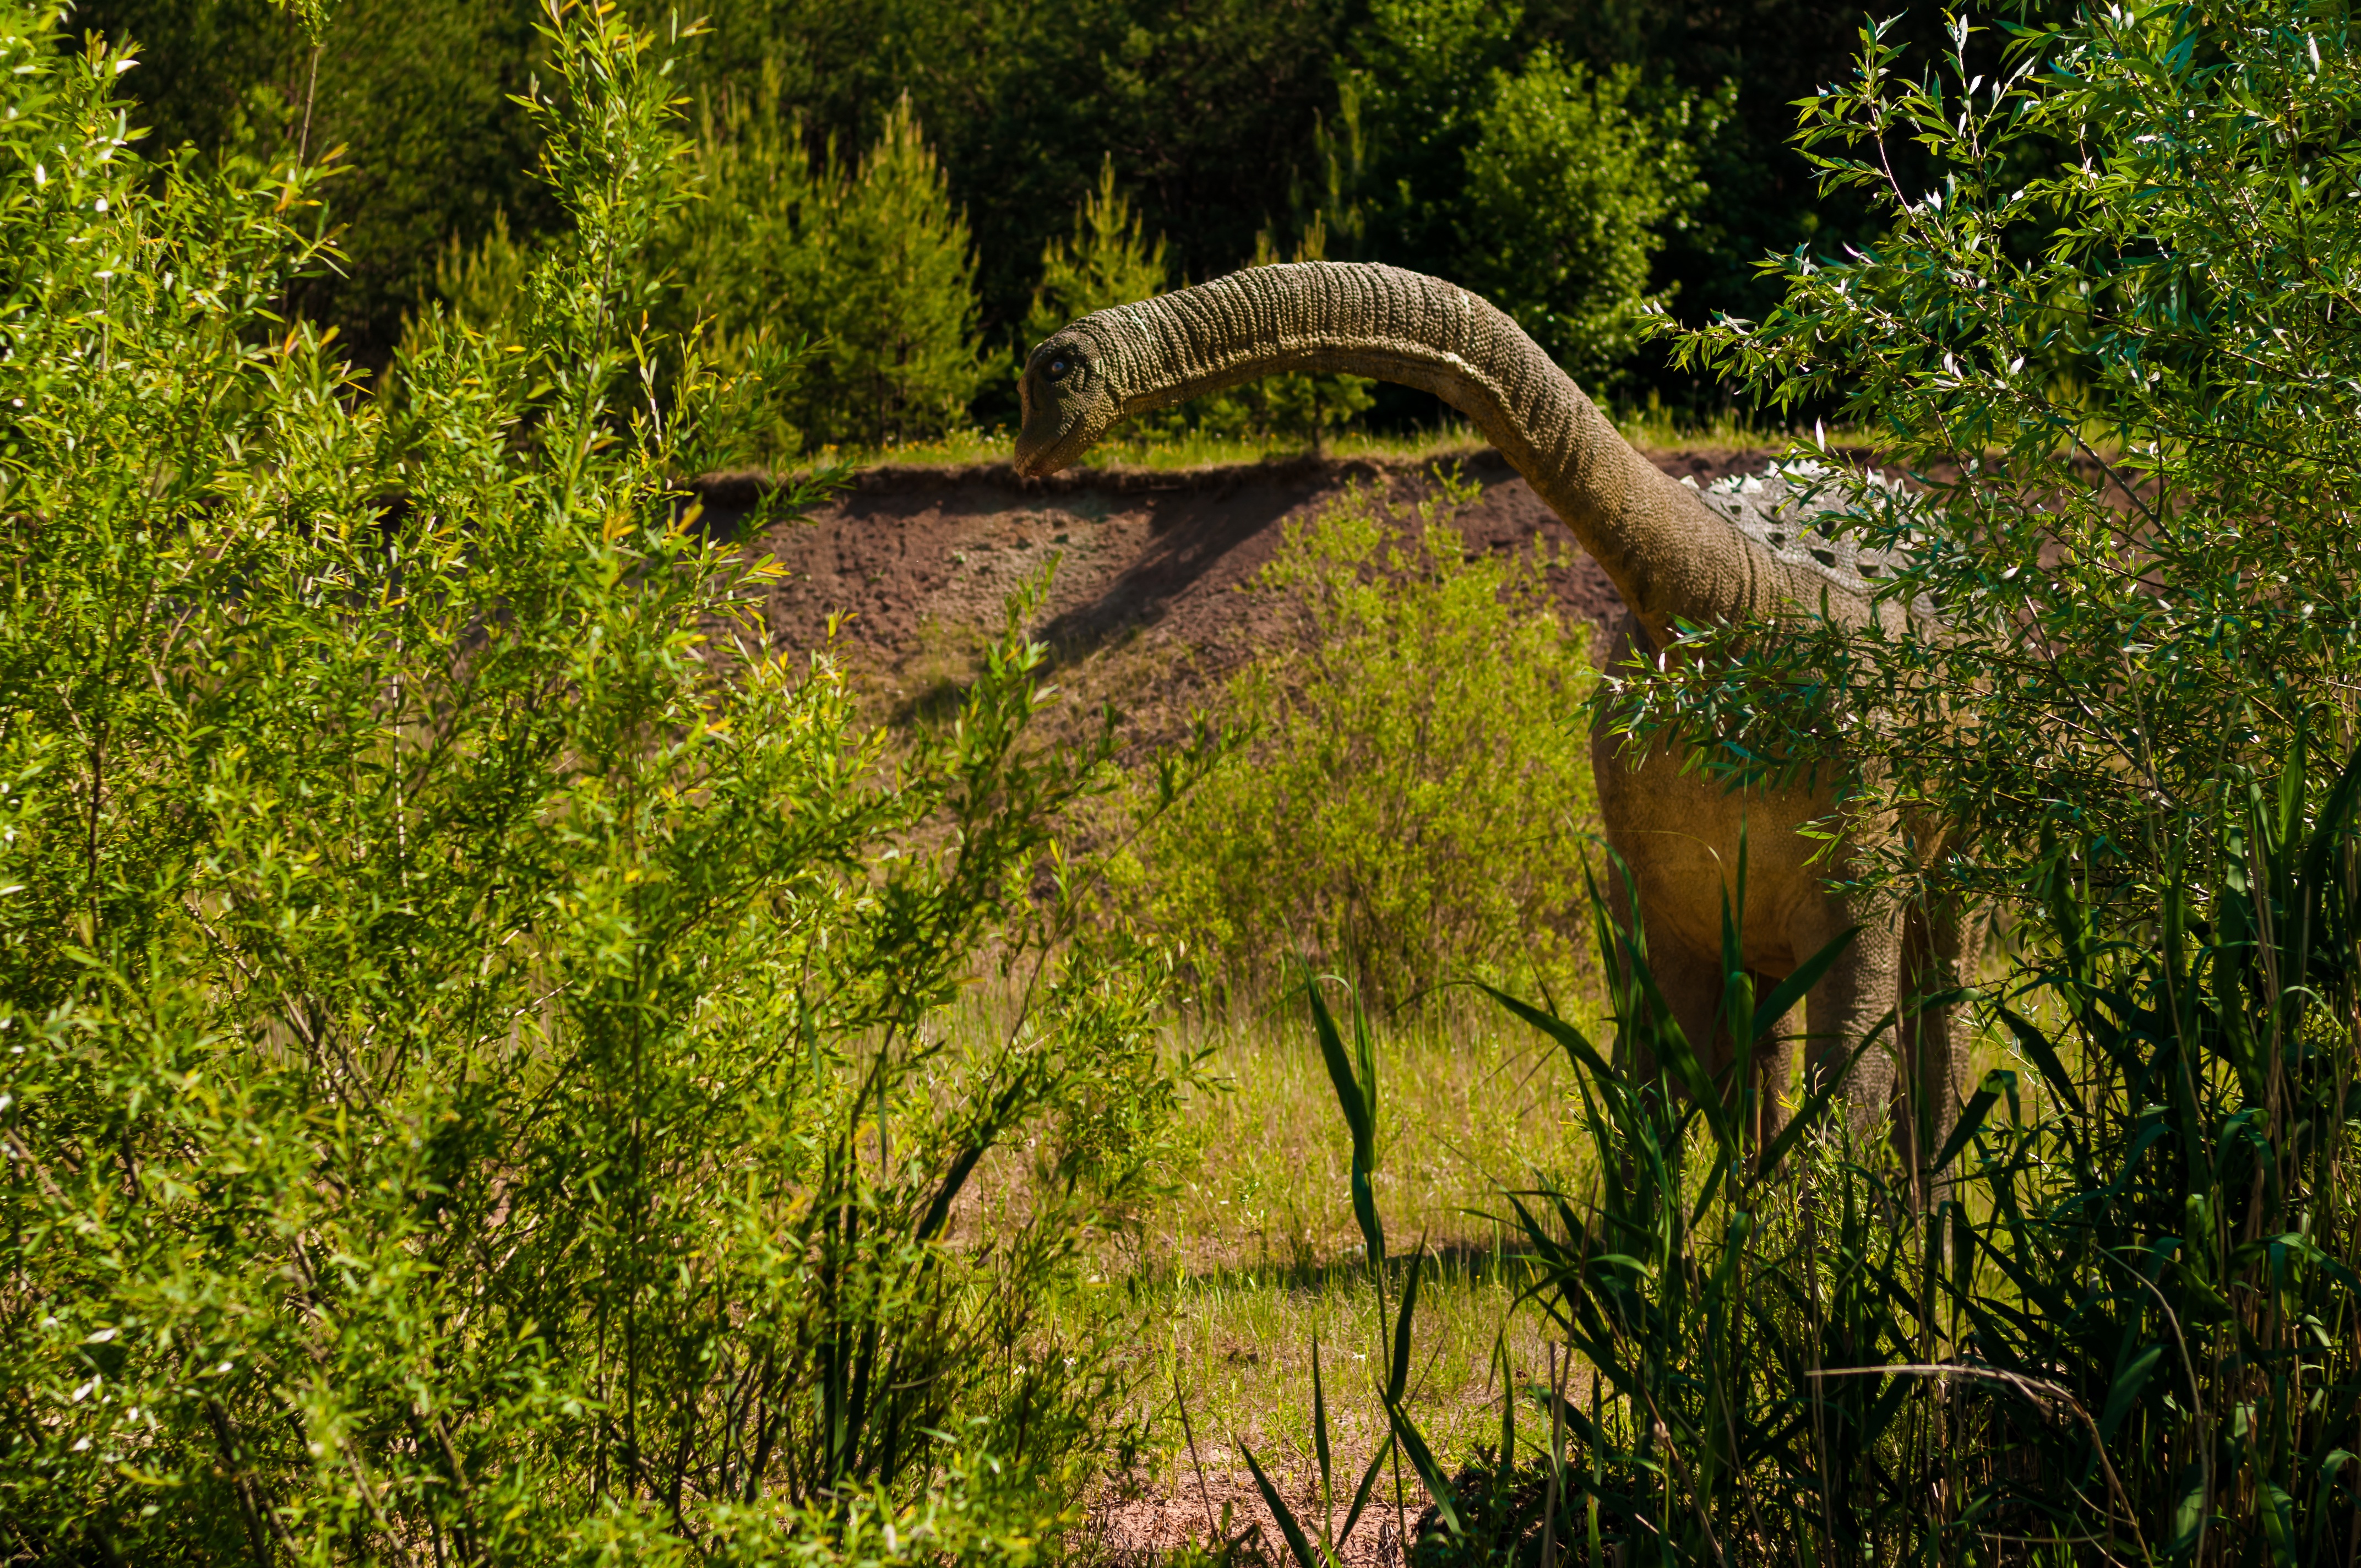
tree, nature, forest, wilderness, open, old, animal, wildlife, model, green, jungle, natural, park, mammal, ancient, botany, predator, dead, fauna, savanna, lizard, shark, mouth, great, legs, rainforest, poland, wetland, insects, monster, giant, dragon, age, history, skeleton, large, fossil, woodland, rex, exhibition, bad, habitat, dinosaur, hunter, tooth, extinct, ecosystem, prehistoric, paleontology, tyrannosaurus, stegosaurus, evil, pterodactyl, jurassic, triceratops, carnivores, dino, allosaurus, the figurine, jaws, gad, terrible, excursions, monstrous, theropods, spinosaurus, giganotosaurus, afrovenator, acrocanthosaurus, ceratosaurus, masiakazaur, sauropodomorpha, diplodocus, brachiosaurus, argentinosaurus, ceratopsians, centrosaurus, stygimoloch, ornithopods, iguanodon, edmontosaurus, heterodontozaur, abrictosaurus, kentrosaurus, akantofolis, animantarks, ankylosaurid, tanystropheus, quetzalcoatlus, plesiosaur, yi, jurapark, krasiej w, natural environment